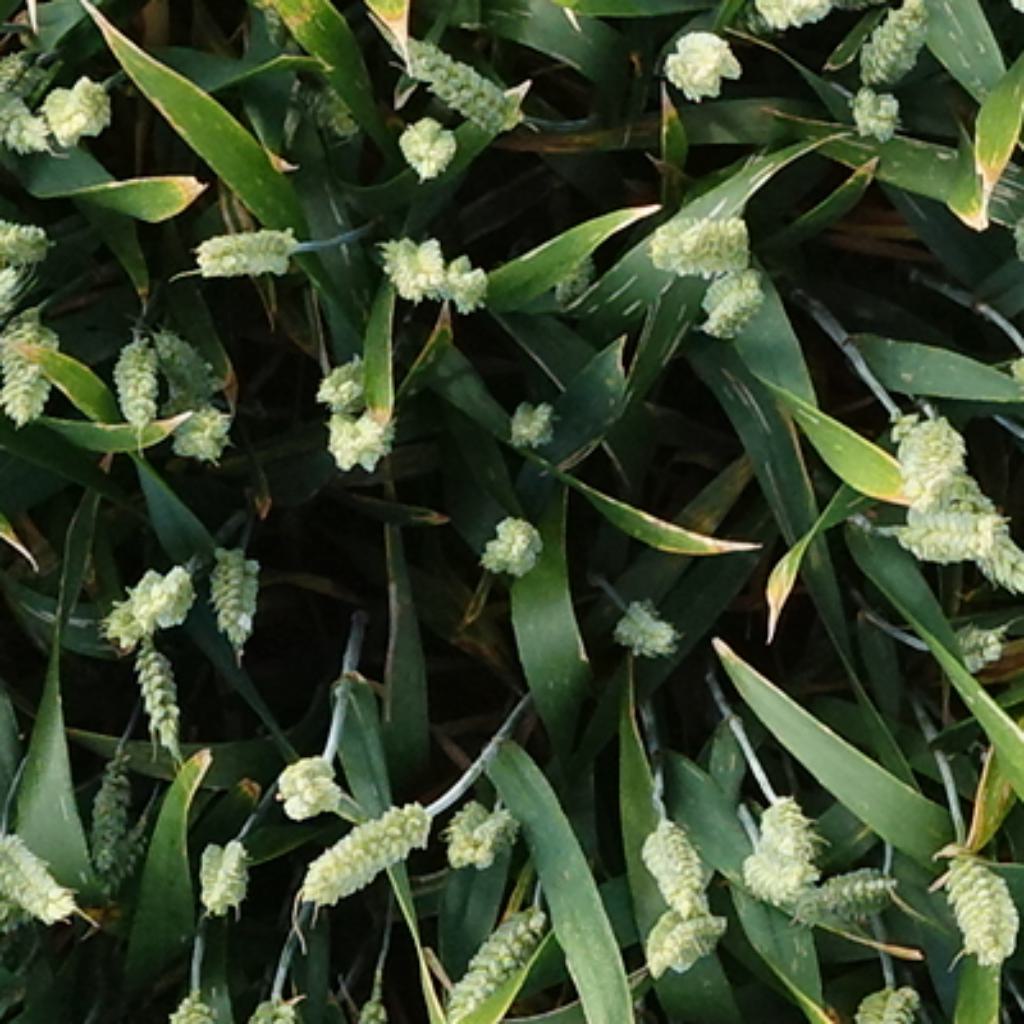
Country: France
Location: VSC
Wheat development stage: Filling - Ripening